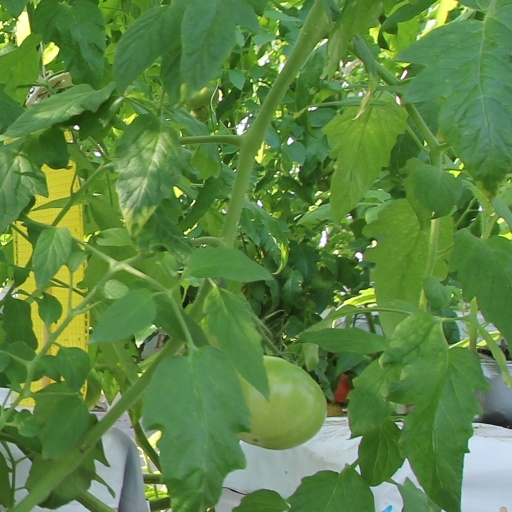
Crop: tomato